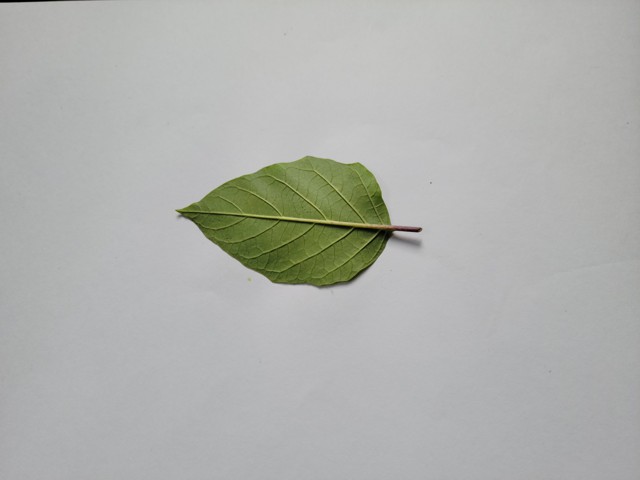
Plant: kalodhutura